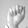
ASL letter: A